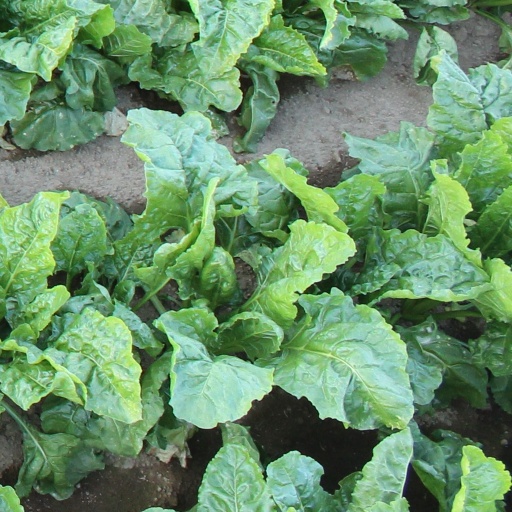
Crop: sugar beet